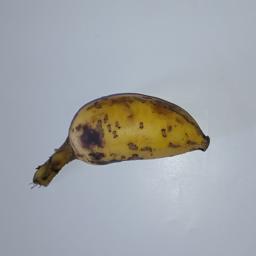
Banana variety: Champa Kola